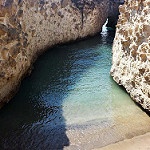
Label: sea